European hare

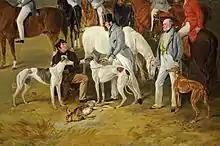
Painting of gentlemen hunting hares by Richard Ansdell

In Europe, the hare has been a symbol of sex and fertility since at least ancient Greece. The Greeks associated it with the gods Dionysus, Aphrodite and Artemis as well as with satyrs and cupids. The Christian Church connected the hare with lustfulness and homosexuality, but also associated it with the persecution of the church because of the way it was commonly hunted.